Pierre André Latreille

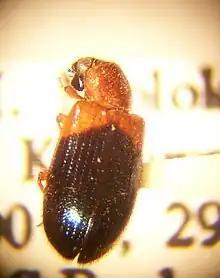
Discovering "Necrobia ruficollis" while in prison saved Latreille's life.

After the fall of the and the start of the French Revolution, the Civil Constitution of the Clergy was declared in 1790, which required priests to swear an oath of allegiance to the state. Latreille failed to do so and was therefore imprisoned in November 1793 under threat of execution.